Nissan GT-R

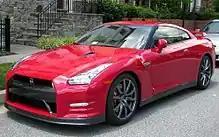
Facelifted 2012 (2013 model year) GT-R

In 2010, for the 2011 model year, the GT-R received its first facelift. The car was revised and re-codenamed as "DBA–R35", replacing the original "CBA–R35". The revised version featured the same engine with altered mapping, changed valve timing, larger inlets and a modified exhaust system which boosts rated power to at 6,400 rpm and of torque from 3,200 to 6,000 rpm. The chassis was stiffened by a more rigid front strut bar made out of carbon composite. Larger front brake rotors, lighter and stiffer wheels, and revised Dunlop tyres reduced unsprung weight by . The suspensions contained stiffer springs, dampers and anti-roll bars and revised geometry to improve grip, new dampers provided more constant damping force. Cosmetic changes reduced its drag coefficient to and increased overall downforce by 10 percent. Achieved by a revised front bumper with integrated LEDs, improving radiator cooling and front brakes cooling while reducing drag. The revised rear diffuser improved downforce and additional rear cooling ducts were placed for further brake cooling. The interior improved quality and comfort. Offered with a new HDD CarWings navigation system, with enhanced entertainment features and a USB port with iPod connectivity. Engine noise and road noise were reduced, and the overall performance of the car was improved due to these upgrades. Overall weight of the car was decreased by . The car went on sale in mid-November 2010 in Japan and February 2011 in Europe, North America, and in other regions.